Debbie Allen

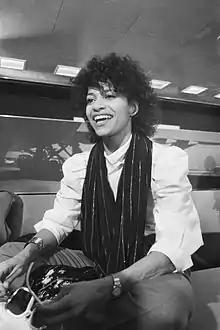
Allen in 1983

Her experience at the Houston Ballet Academy is not the only time Allen was refused. When she was sixteen, she had a successful audition for the North Carolina School of the Arts and was given an opportunity to demonstrate dance techniques to other prospective students applying to the institution. However, she was refused admission and was told her body was not suited to ballet. After numerous rejections, she decided to focus on her academic studies and was on her way to the start of her acting career.